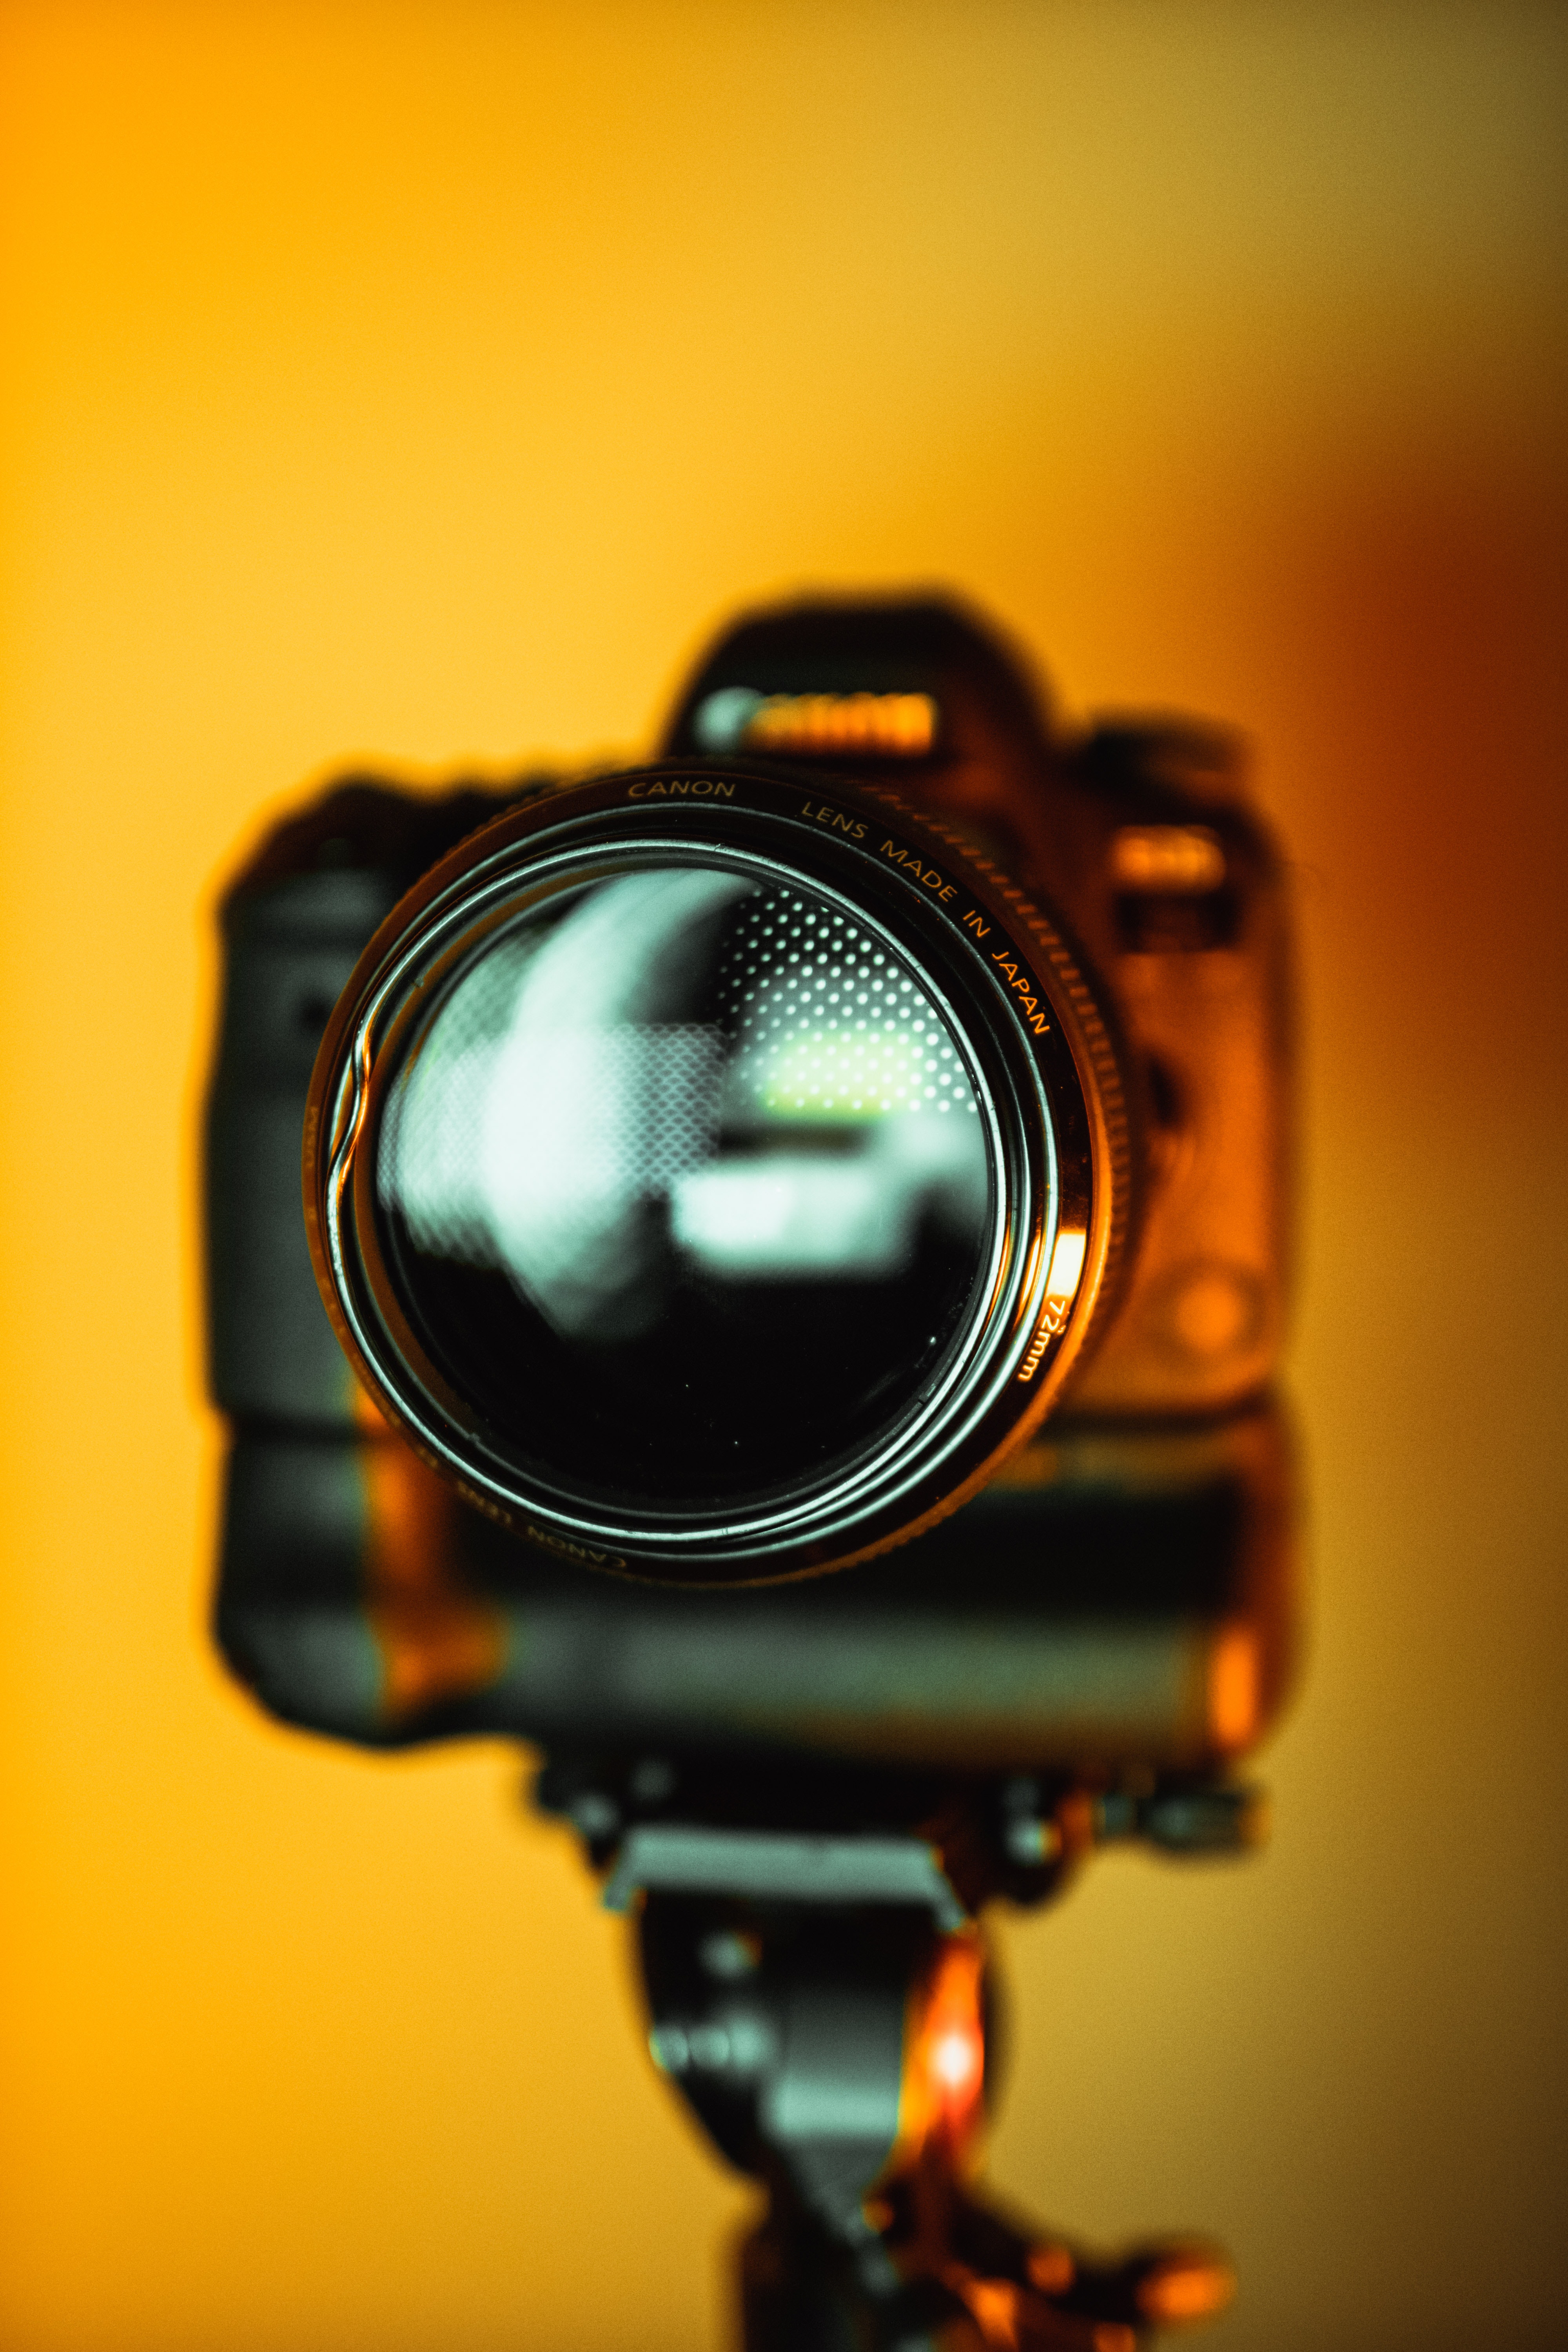
camera accessory, light, camera lens, cameras optics, lens, yellow, photography, still life photography, close up, automotive lighting, camera, stock photography, macro photography, reflex camera, reflection, single lens reflex camera, shutter, flash photography, still life